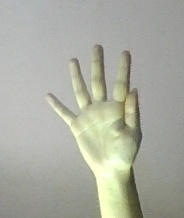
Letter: sheen